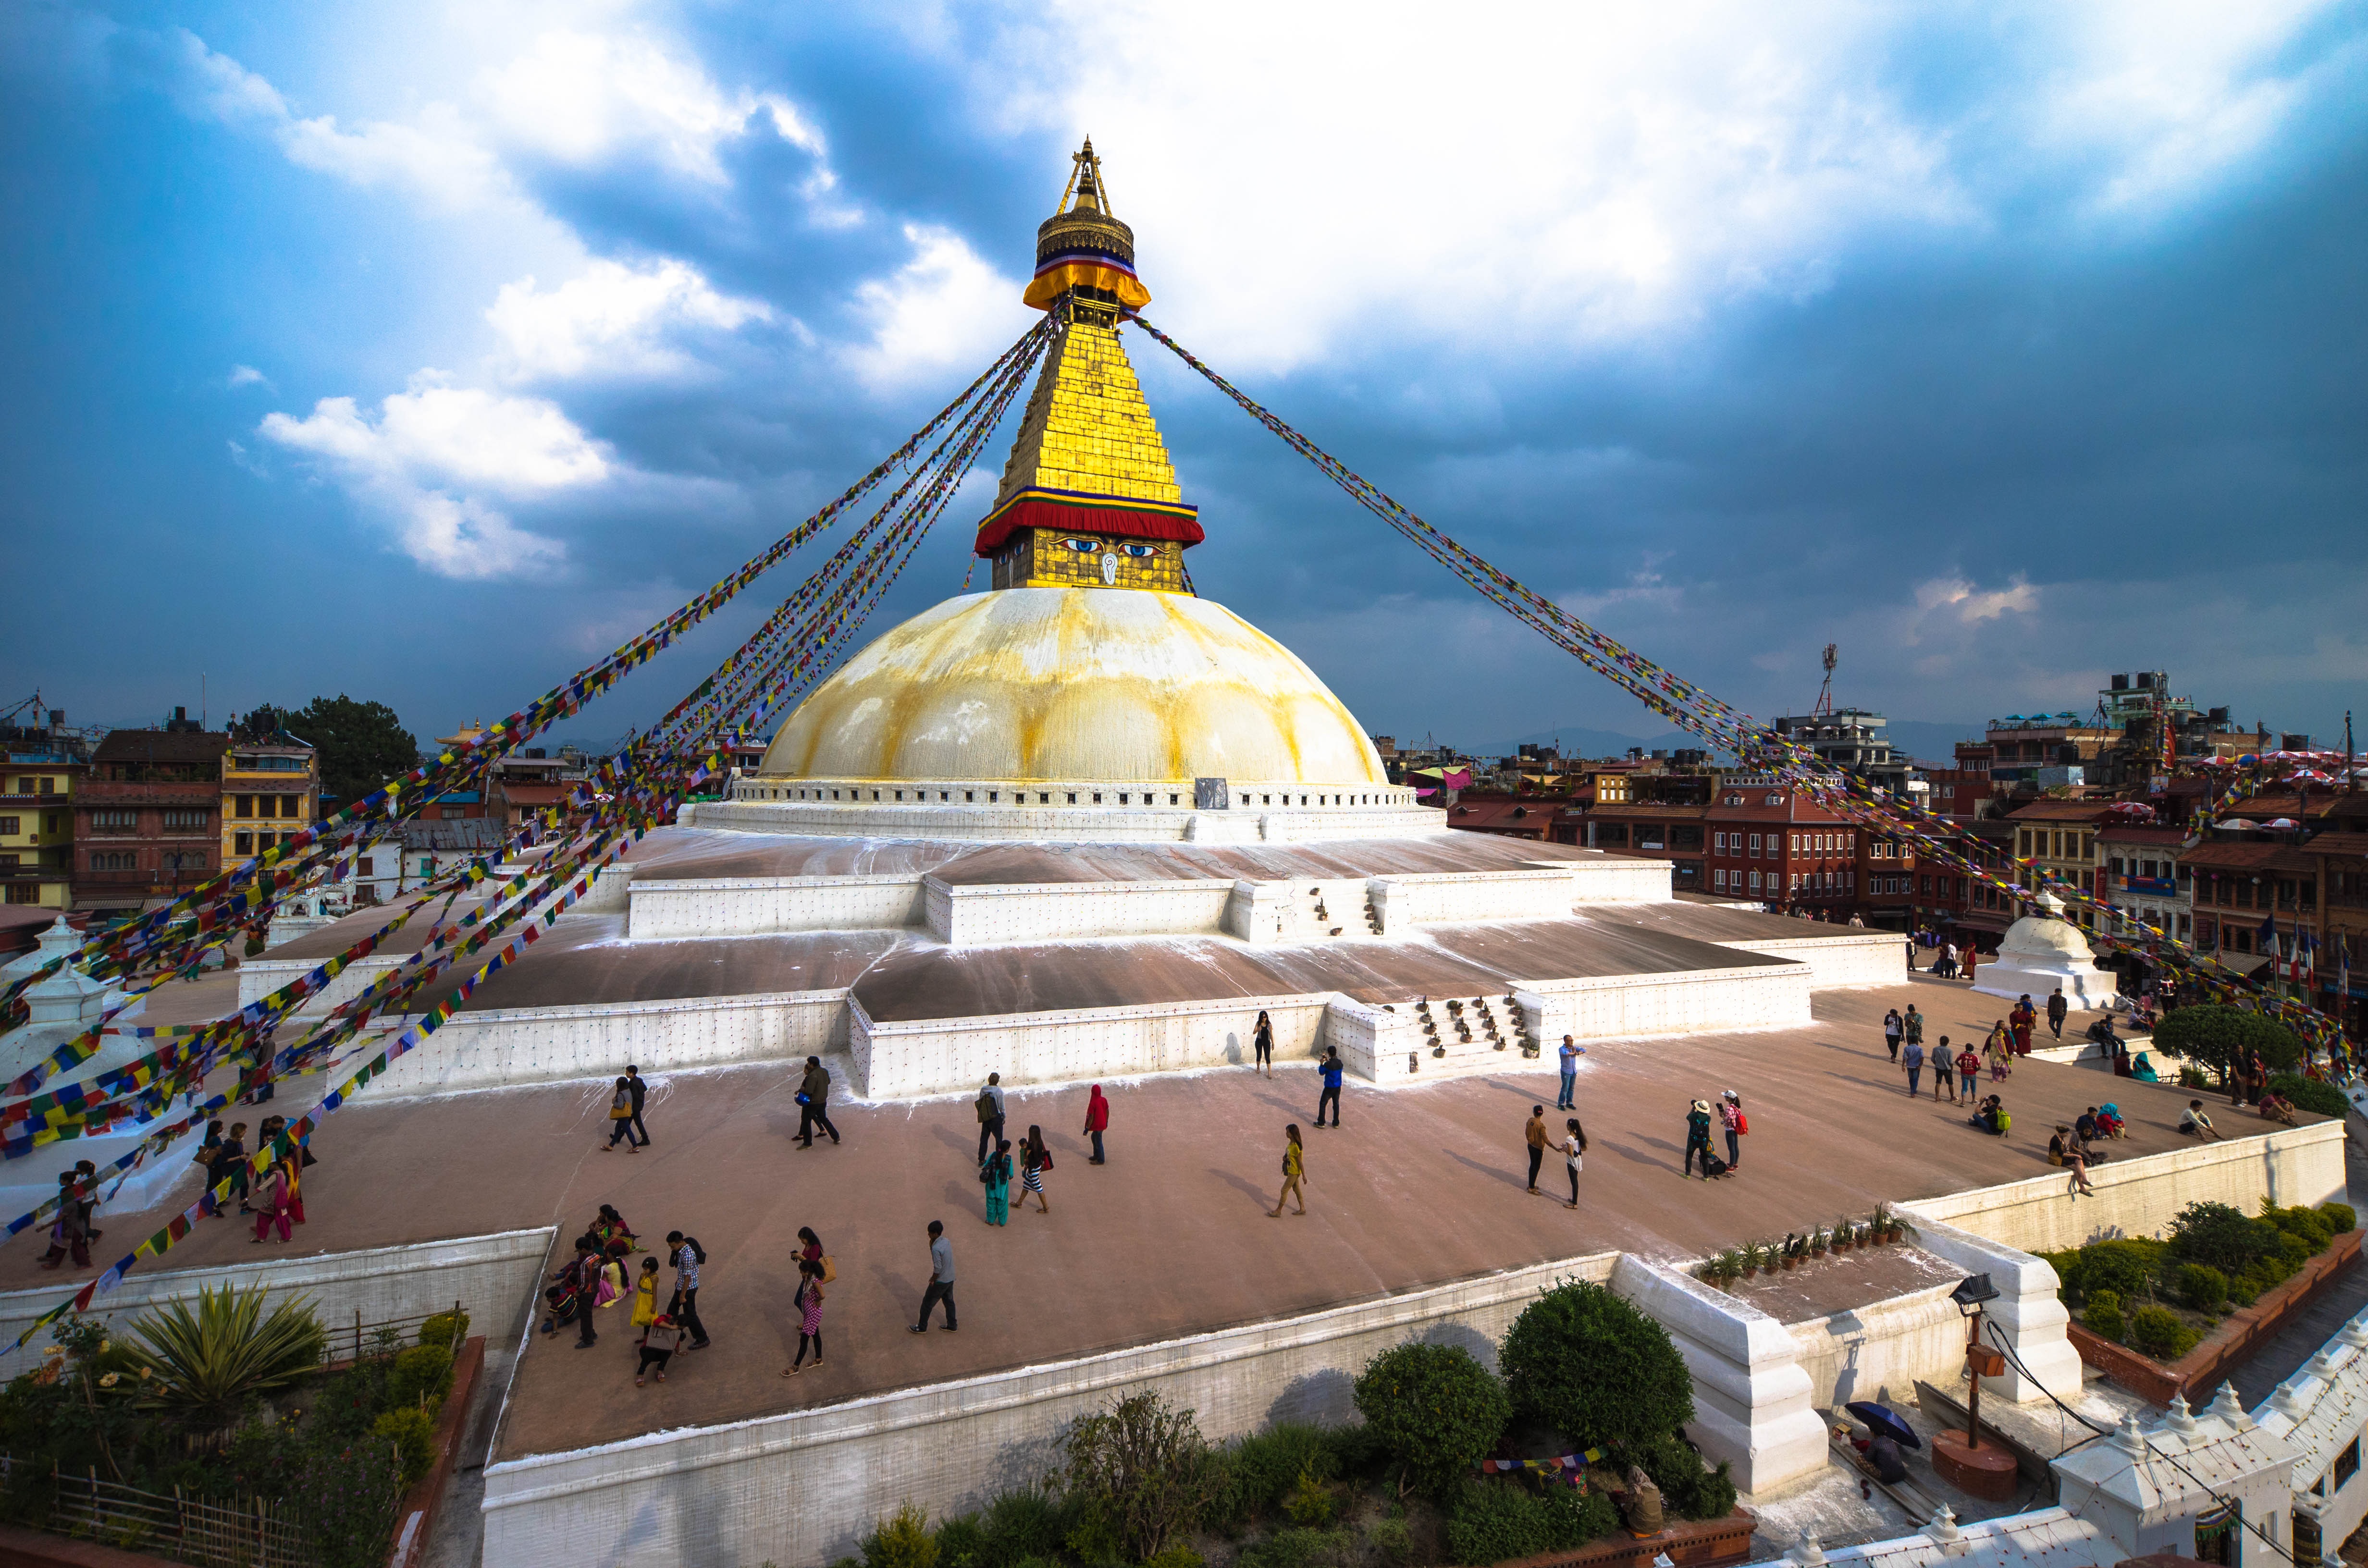
building, monument, tower, landmark, tourism, place of worship, nepal, religious, temple, holy, dome, hindu, stupa, hinduism